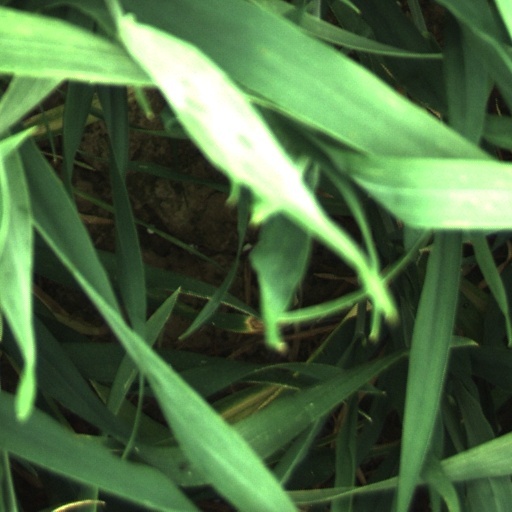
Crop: wheat